Driss Bamous

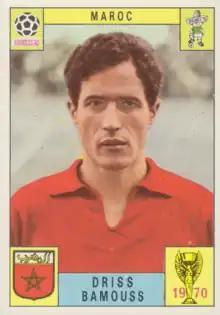
Bamous at the 1970 FIFA World Cup

Driss Bamous (15 December 1942 – 16 April 2015) was a Moroccan football midfielder. He was also a trained professional soldier at the military academy of Saint Cyr, France.